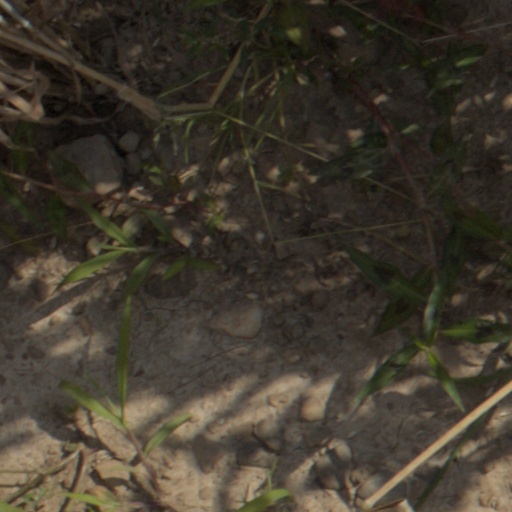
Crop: wheat